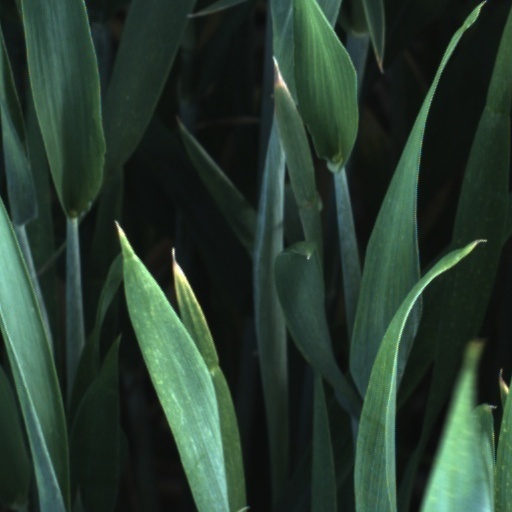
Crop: wheat